Growth of religion

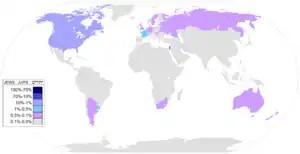
Map of the distribution of Jews in the world

According to the religious forecast for 2050 by Pew Research Center, between 2010 and 2050 modest net gains through religious conversion are expected for Muslims (3 million) and most of the net gains through religious conversion for Muslims found in Sub Saharan Africa (2.9 million). The study also reveals that, due to young age & relatively high fertility rate among Muslims by 2050 there will be near parity between Muslims (2.8 billion, or 30% of the population) and Christians (2.9 billion, or 31%), possibly for the first time in history. While both religions will grow but Muslim population will exceed the Christian population and by 2100, Muslim population (35%) will be 1% more than the Christian population (34%). By the end of 2100 Muslims are expected to outnumber Christians. According to the same study, Muslims population growth is twice of world's overall population growth due to young age and relatively high fertility rate and as a result Muslims are projected to rise to 30% (2050) of the world's population from 23% (2010).